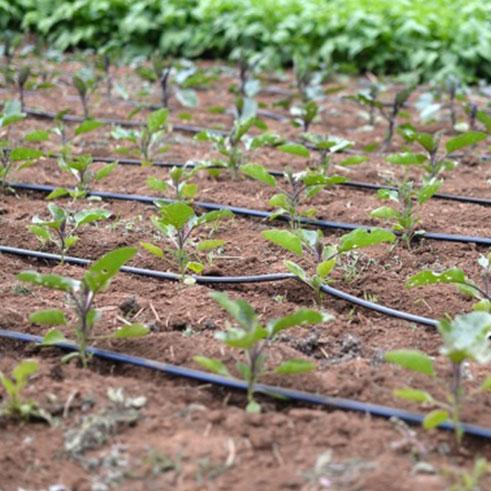
Mbegu za mazao zilizopandwa katika ardhi yenye udongo mzuri wenye rutuba na kumea miche midogomidogo ya miti kwa ajili ya ukuaji wa mazao mbalimbali , huku kukiwa na mabomba maalumu kwa ajili ya kuwasaidia kilimo cha umwagiliaji yanayopitisha maji na kumwagilia miche hio.